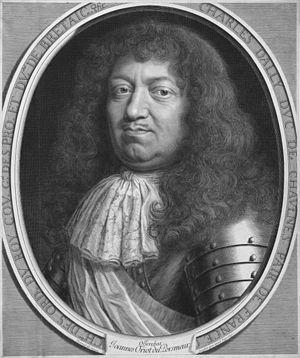
Portrait de Charles d'Albert d'Ailly, duc de Chaulnes (1625-1698)"
Charles d’Albert d’Ailly, duc de Chaulnes est un officier français, lieutenant général des armées du Roi en 1655, chevalier des ordres du Roi en 1661.